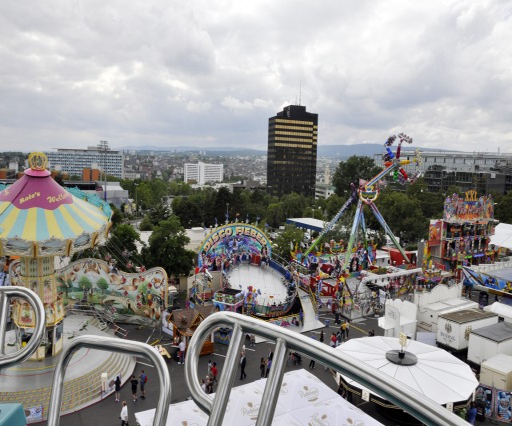
person and country came together over the fourth of july weekend to enjoy festival .